Pyramidella dolabrata

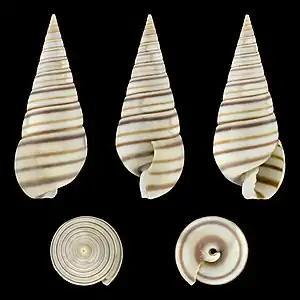
"Pyramidella dolabrata" var. "terebellum"

The white shell is conical, turreted, polished, elongated, slightly transparent. It has three or four transverse, narrow reddish or chestnut spiral lines on the body whorl, and two on the whorls of the teleoconch. The middle band s always narrowest; the others are wider and deeper colored. The pointed spire is composed of from ten to twelve distinct, smooth, slightly convex whorls. The body whorl is more inflated than the other whorls. The shell is smooth and umbilicated. The ovate aperture is subrotund at its base, and generally marked within, with very prominent ridges continued upon some specimens even to the edge of the sharp outer lip. The outer lip is often lirate within. The columella is slightly arcuated, recurved around the umbilicus. It is furnished at its base with three folds, the upper of which is more prominent than the others. The small umbilicus is cylindrical, narrow and deep. The maximum recorded shell length is 36 mm.